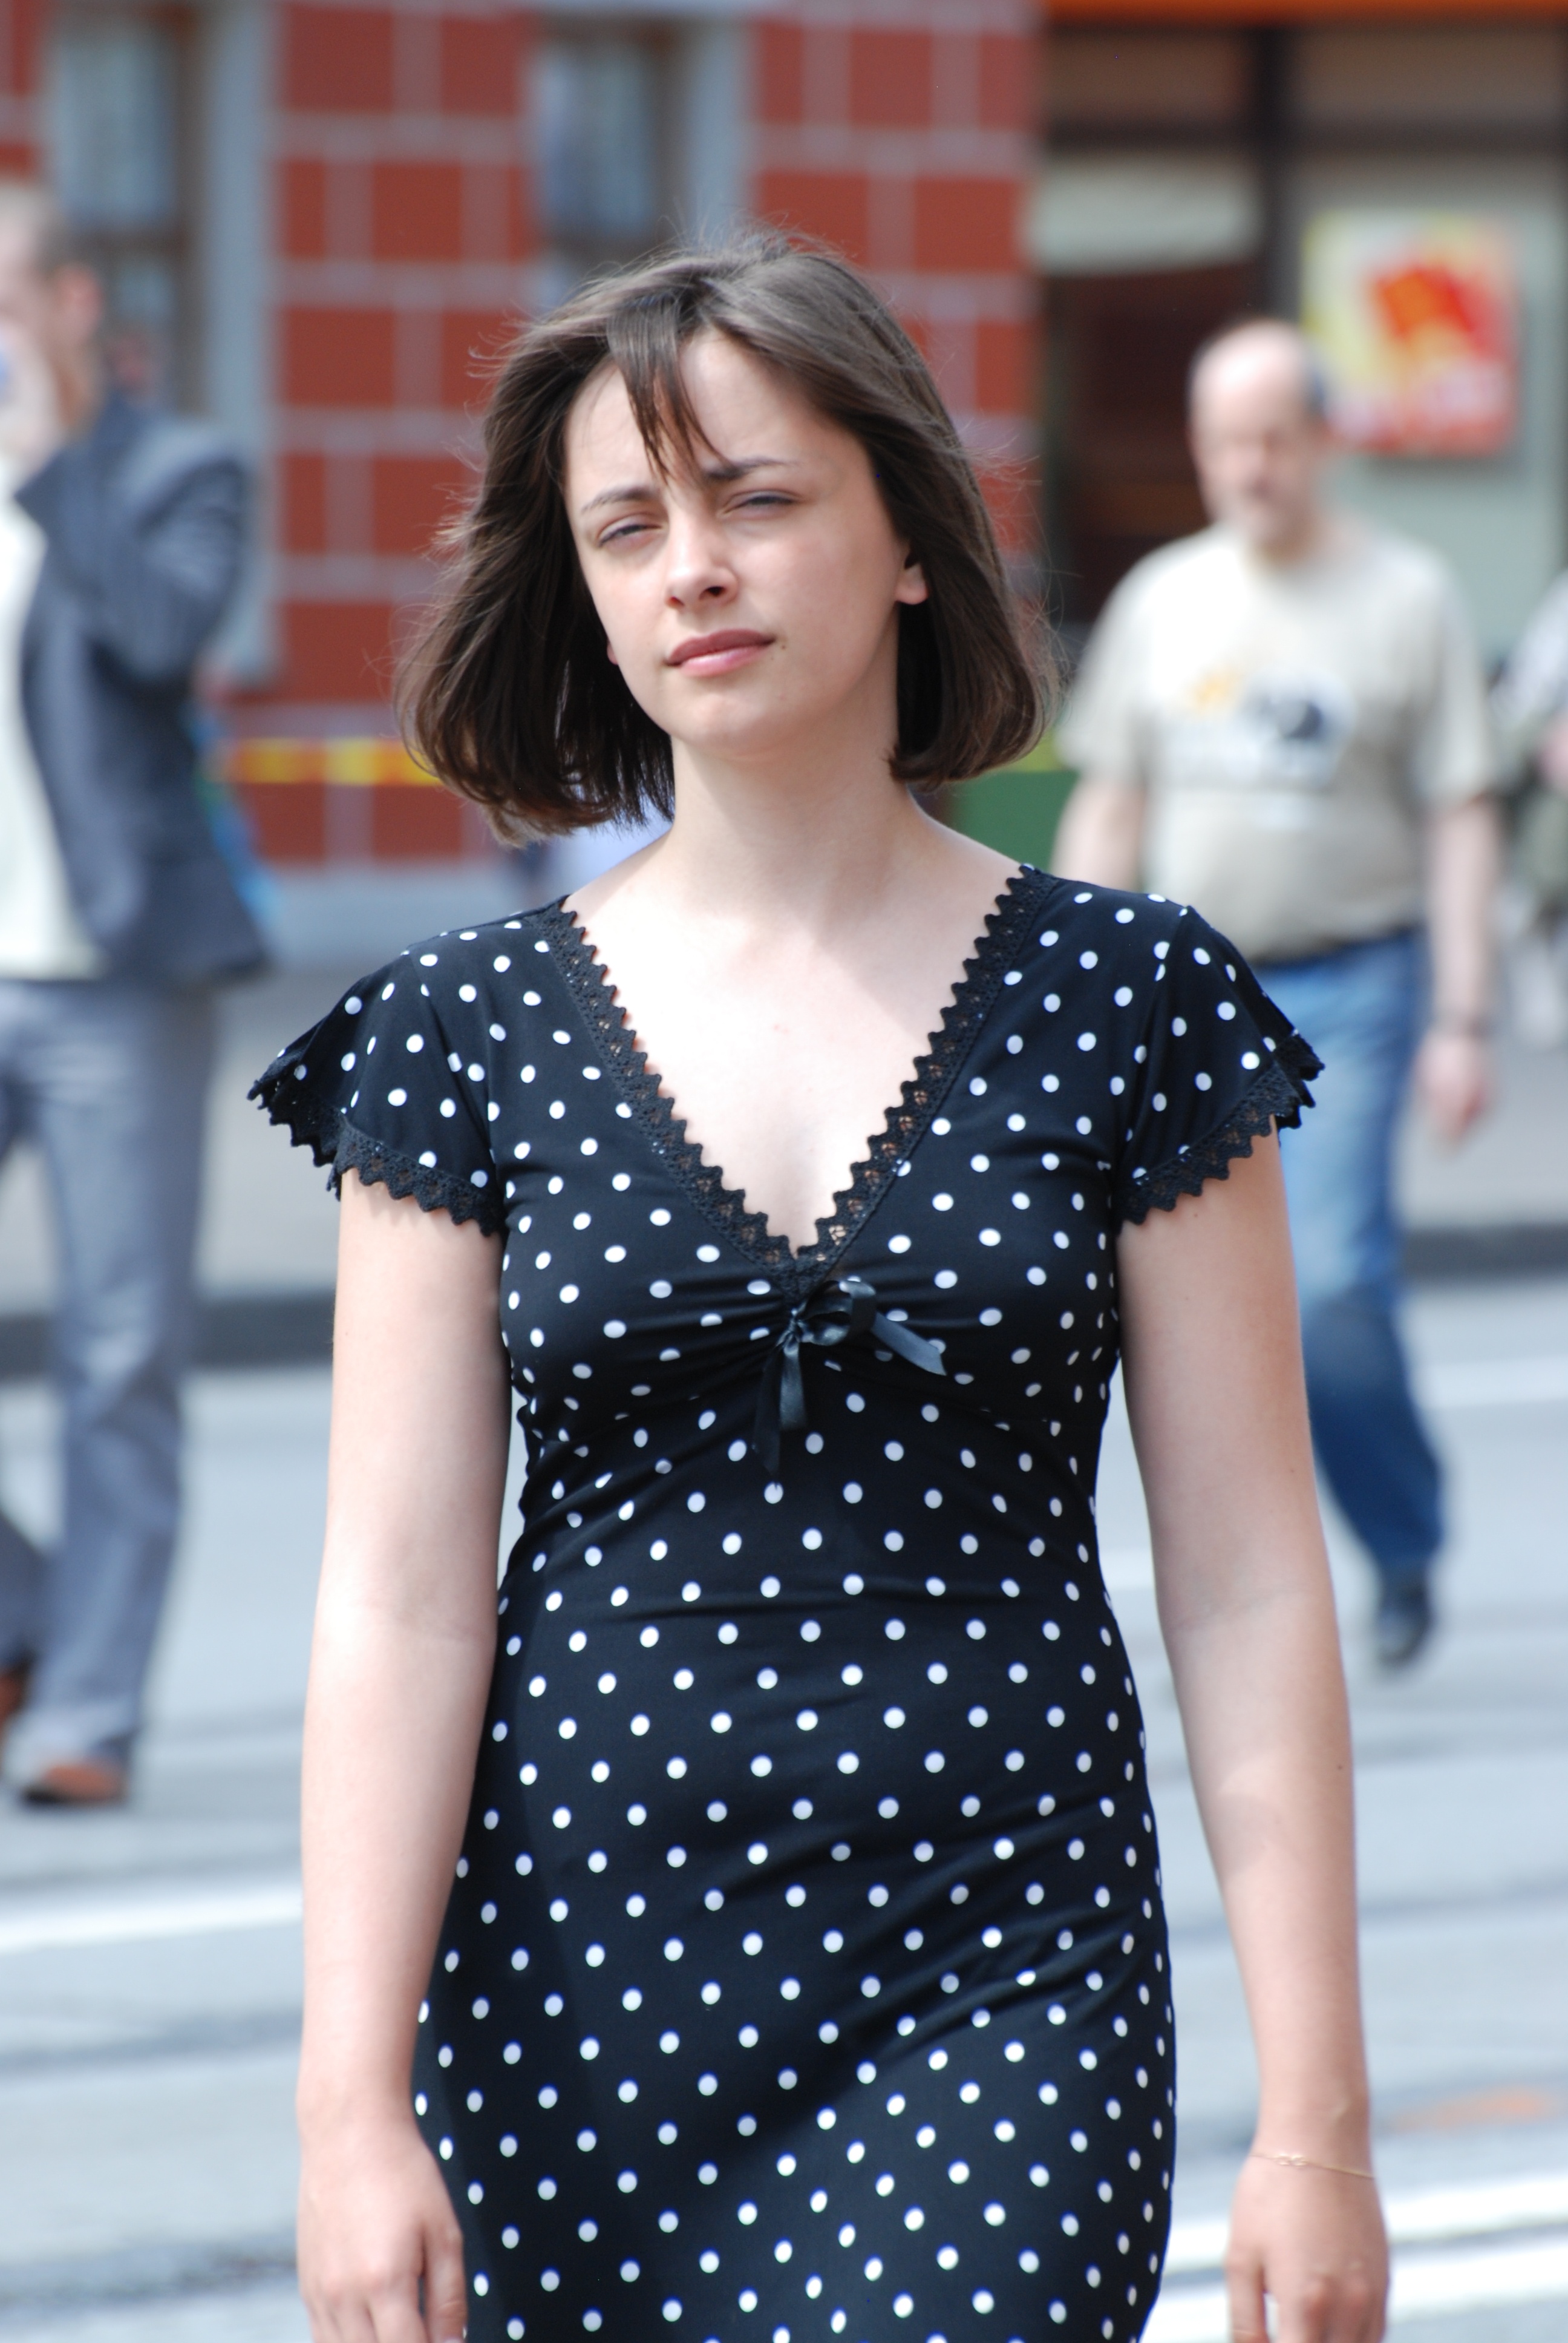
people, girl, woman, street, pattern, model, spring, fashion, nikon, lady, season, hairstyle, polka dot, candid, girls, cool image, dress, design, women, runway, beauty, moscow, russia, d80, moskau, nikond80, moscou, 70300mmf4556gvr, bej, fashion show, supermodel